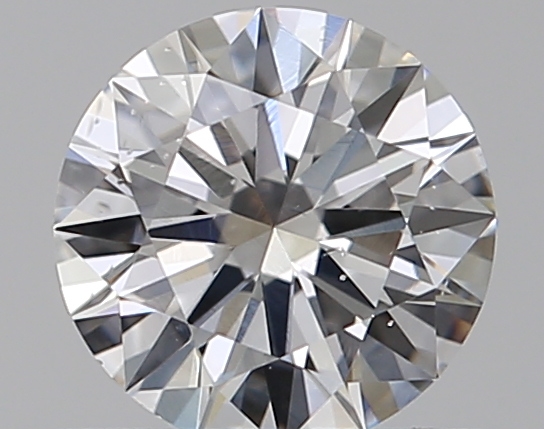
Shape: round
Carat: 0.5
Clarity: VS2
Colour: E
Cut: EX
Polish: EX
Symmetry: EX
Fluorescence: N
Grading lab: GIA
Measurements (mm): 5.15 x 5.18 x 3.09